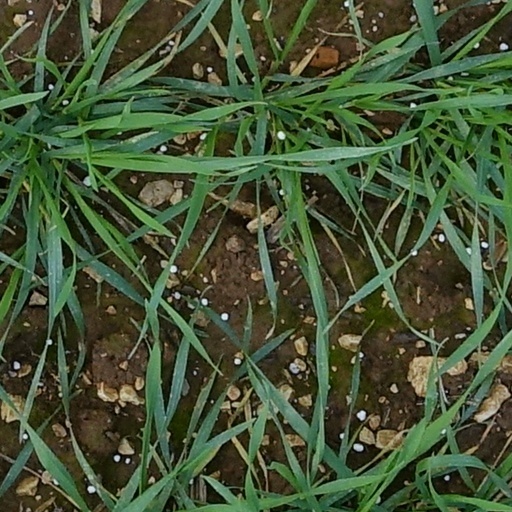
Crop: wheat